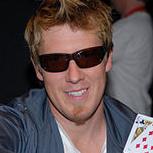
Age: 33